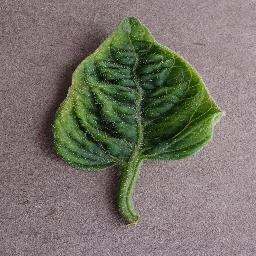
Label: Tomato___Tomato_Yellow_Leaf_Curl_Virus